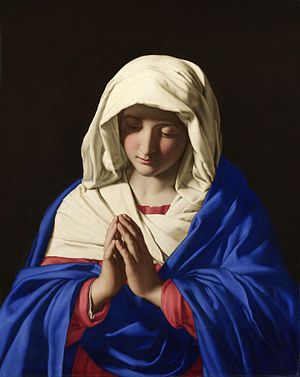
Bøn
Jomfruen i bøn, maleri af Giovanni Battista Salvi da Sassoferrato (malet mellem 1640-1650), udstillet på National Gallery.
Bøn indebærer direkte kommunikation i udøvelse af religion, med kontakt mellem den troende og en guddom og forekommer i de allerfleste religioner. Bøn er ofte formet i ord, men kan også være ordløs kontemplation og kan udføres alene eller sammen med andre.